Kieran Richardson

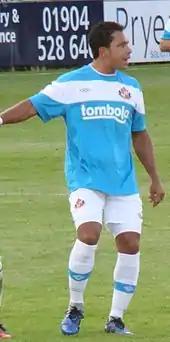
Richardson playing for Sunderland in 2011

On 16 July 2007, Richardson joined Sunderland for an undisclosed fee, reported to be in the region of £5.5 million. He signed a four-year contract with Sunderland, under the management of his former United captain Roy Keane. After an indifferent start, it was discovered that he had a stress fracture of the spine. This led to him being out of action for almost four months. He scored his first goal for Sunderland on 29 December 2007 against Bolton Wanderers. Richardson scored two goals in the 2–0 win against Portsmouth at the Stadium of Light on 13 January 2008, also striking the bar to miss out on his hat-trick. Since then he suffered a hamstring injury in training then this injury recurred in Sunderland's 3–0 defeat to Liverpool at Anfield.